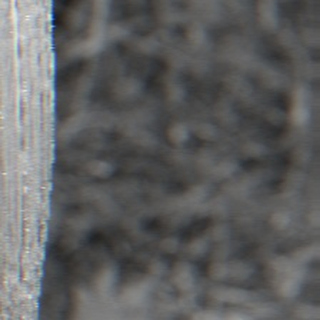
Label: sugarcane_bacterial_blight